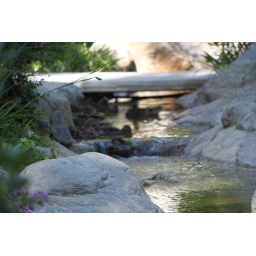
Ducks in front of new place in lake forest ca